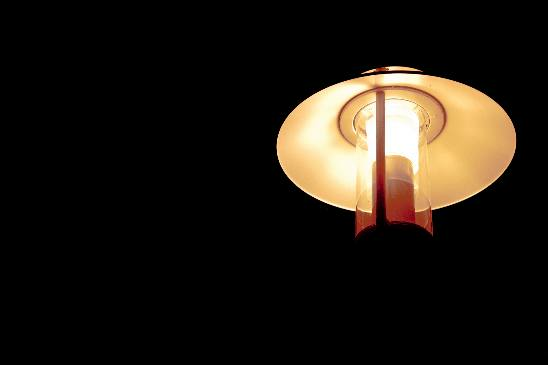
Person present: No